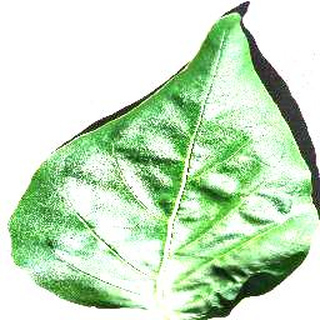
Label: healthy_bell_pepper